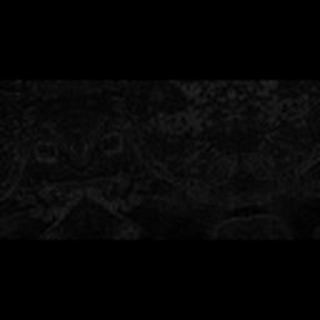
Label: cotton_target_spot